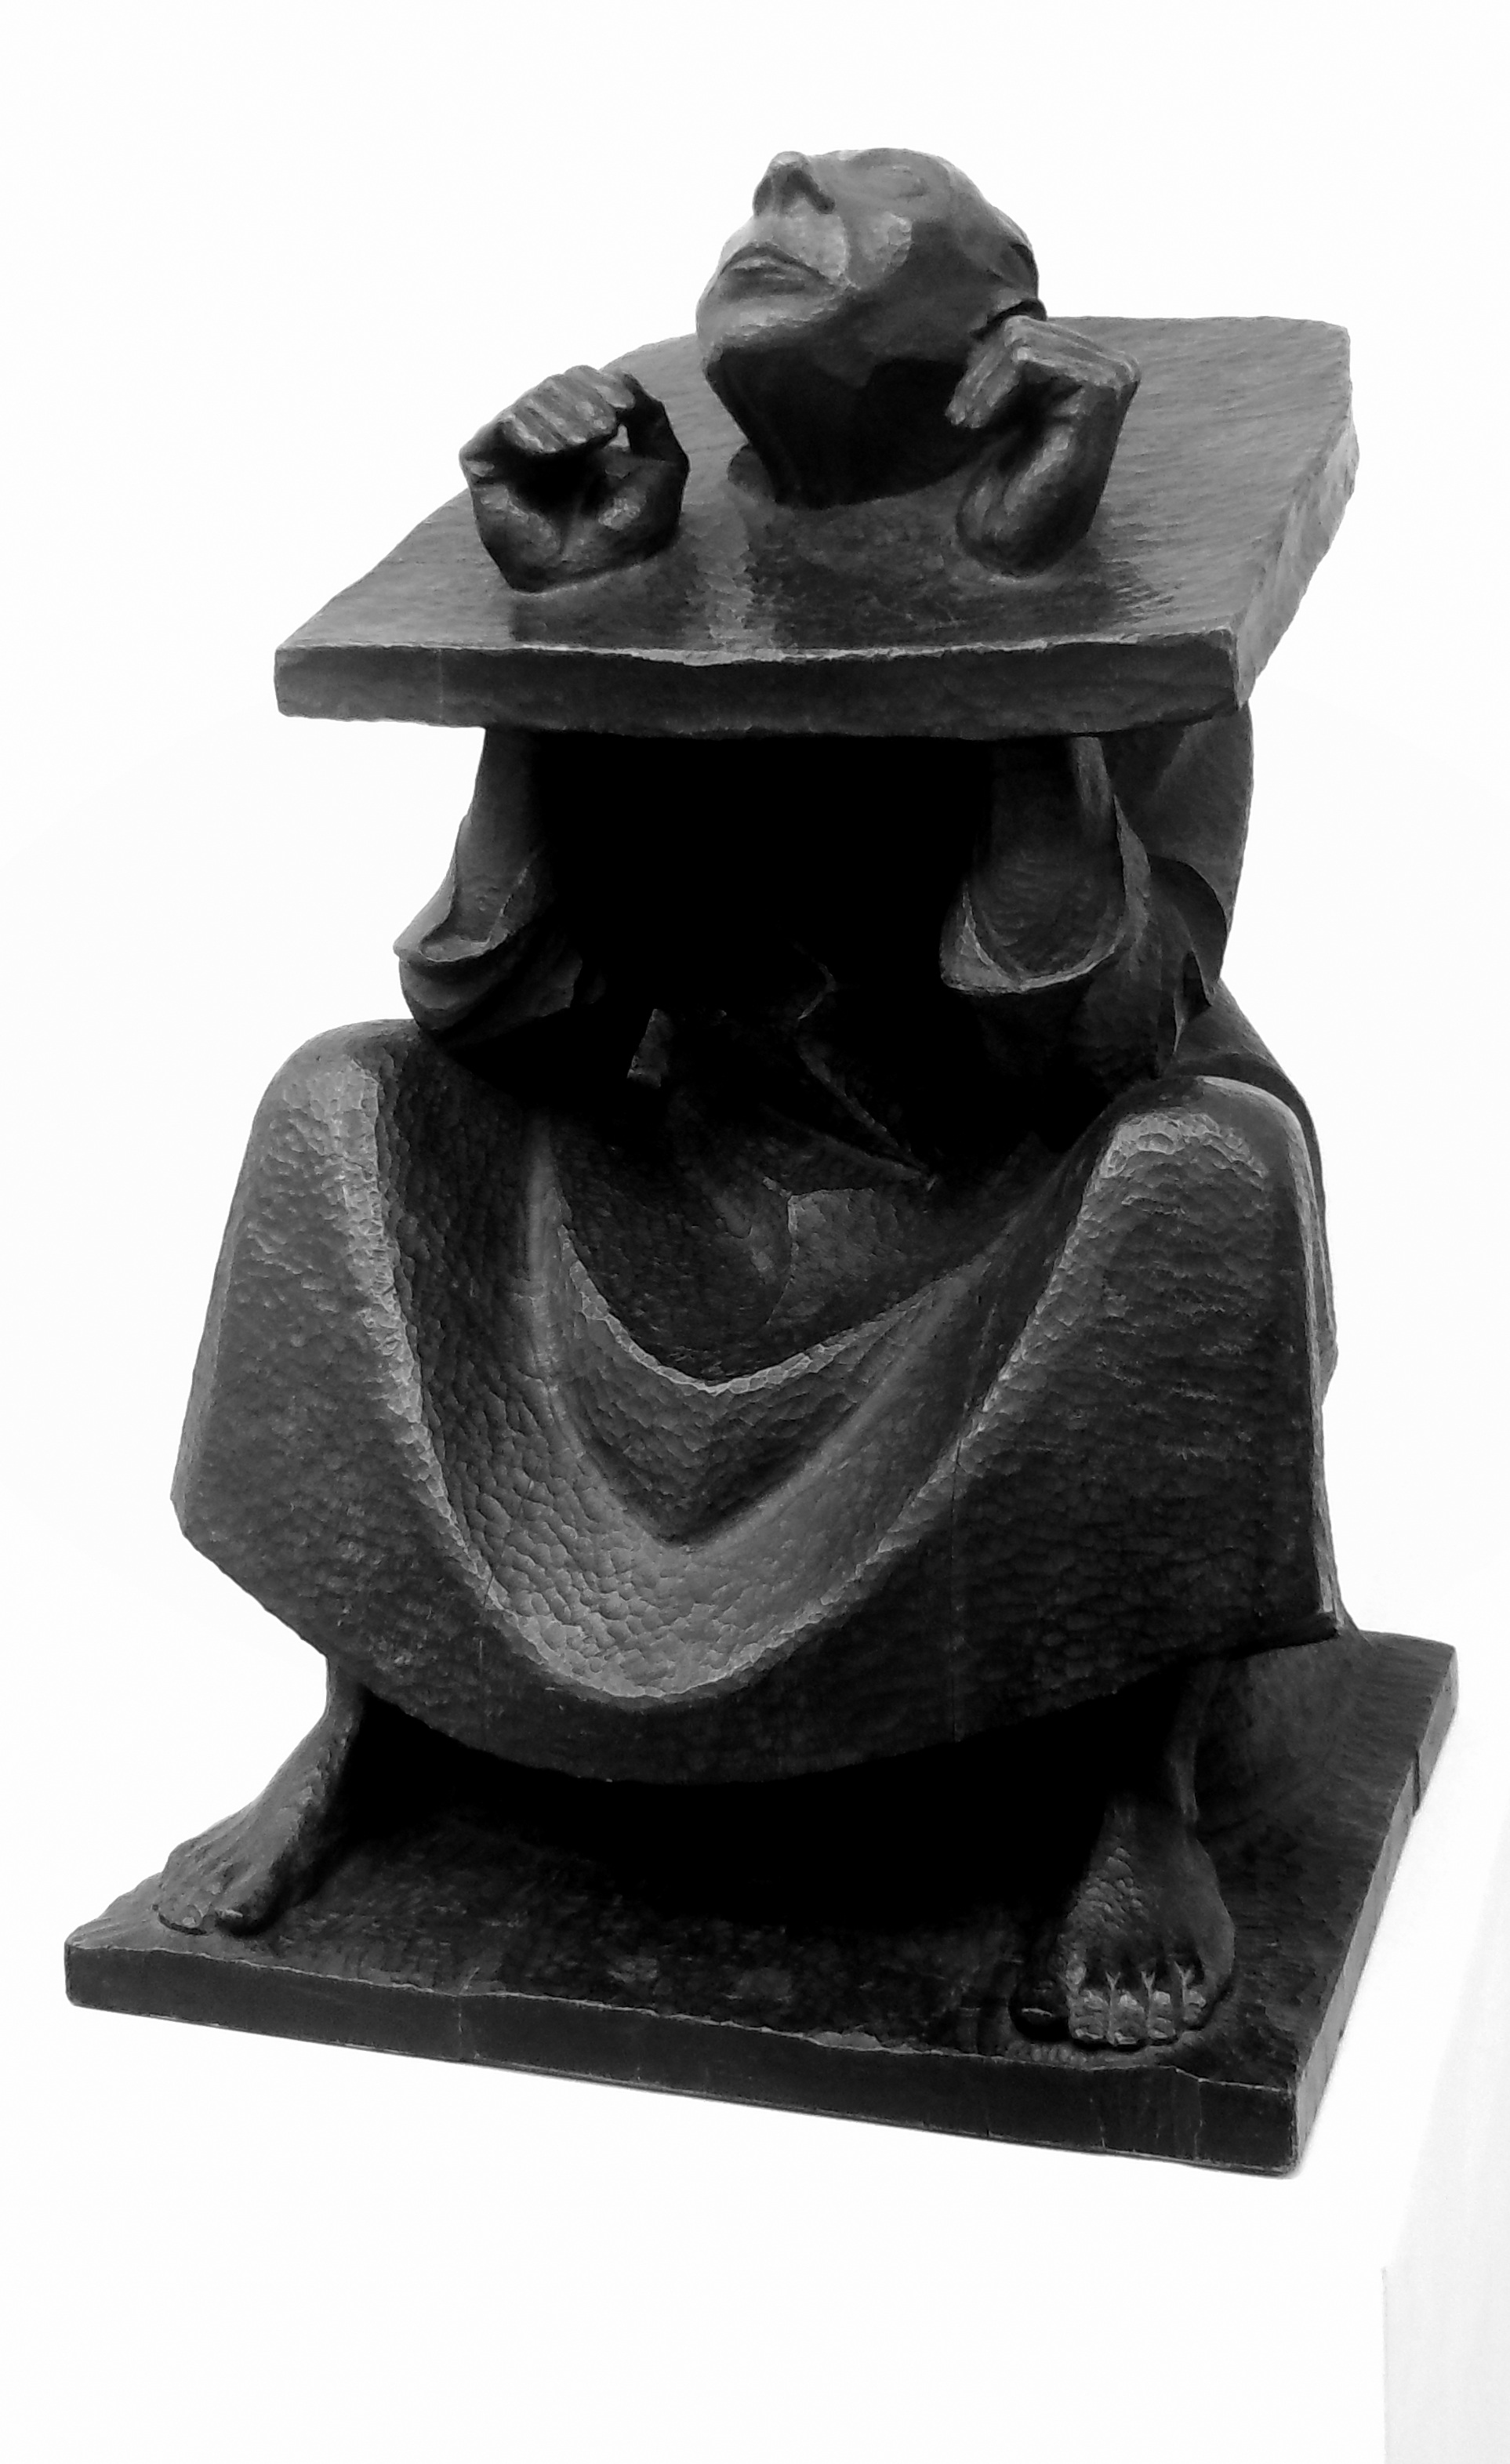
black and white, monument, statue, sculpture, art, bronze, water feature, hamburg, kunsthalle, stone carving, barlach